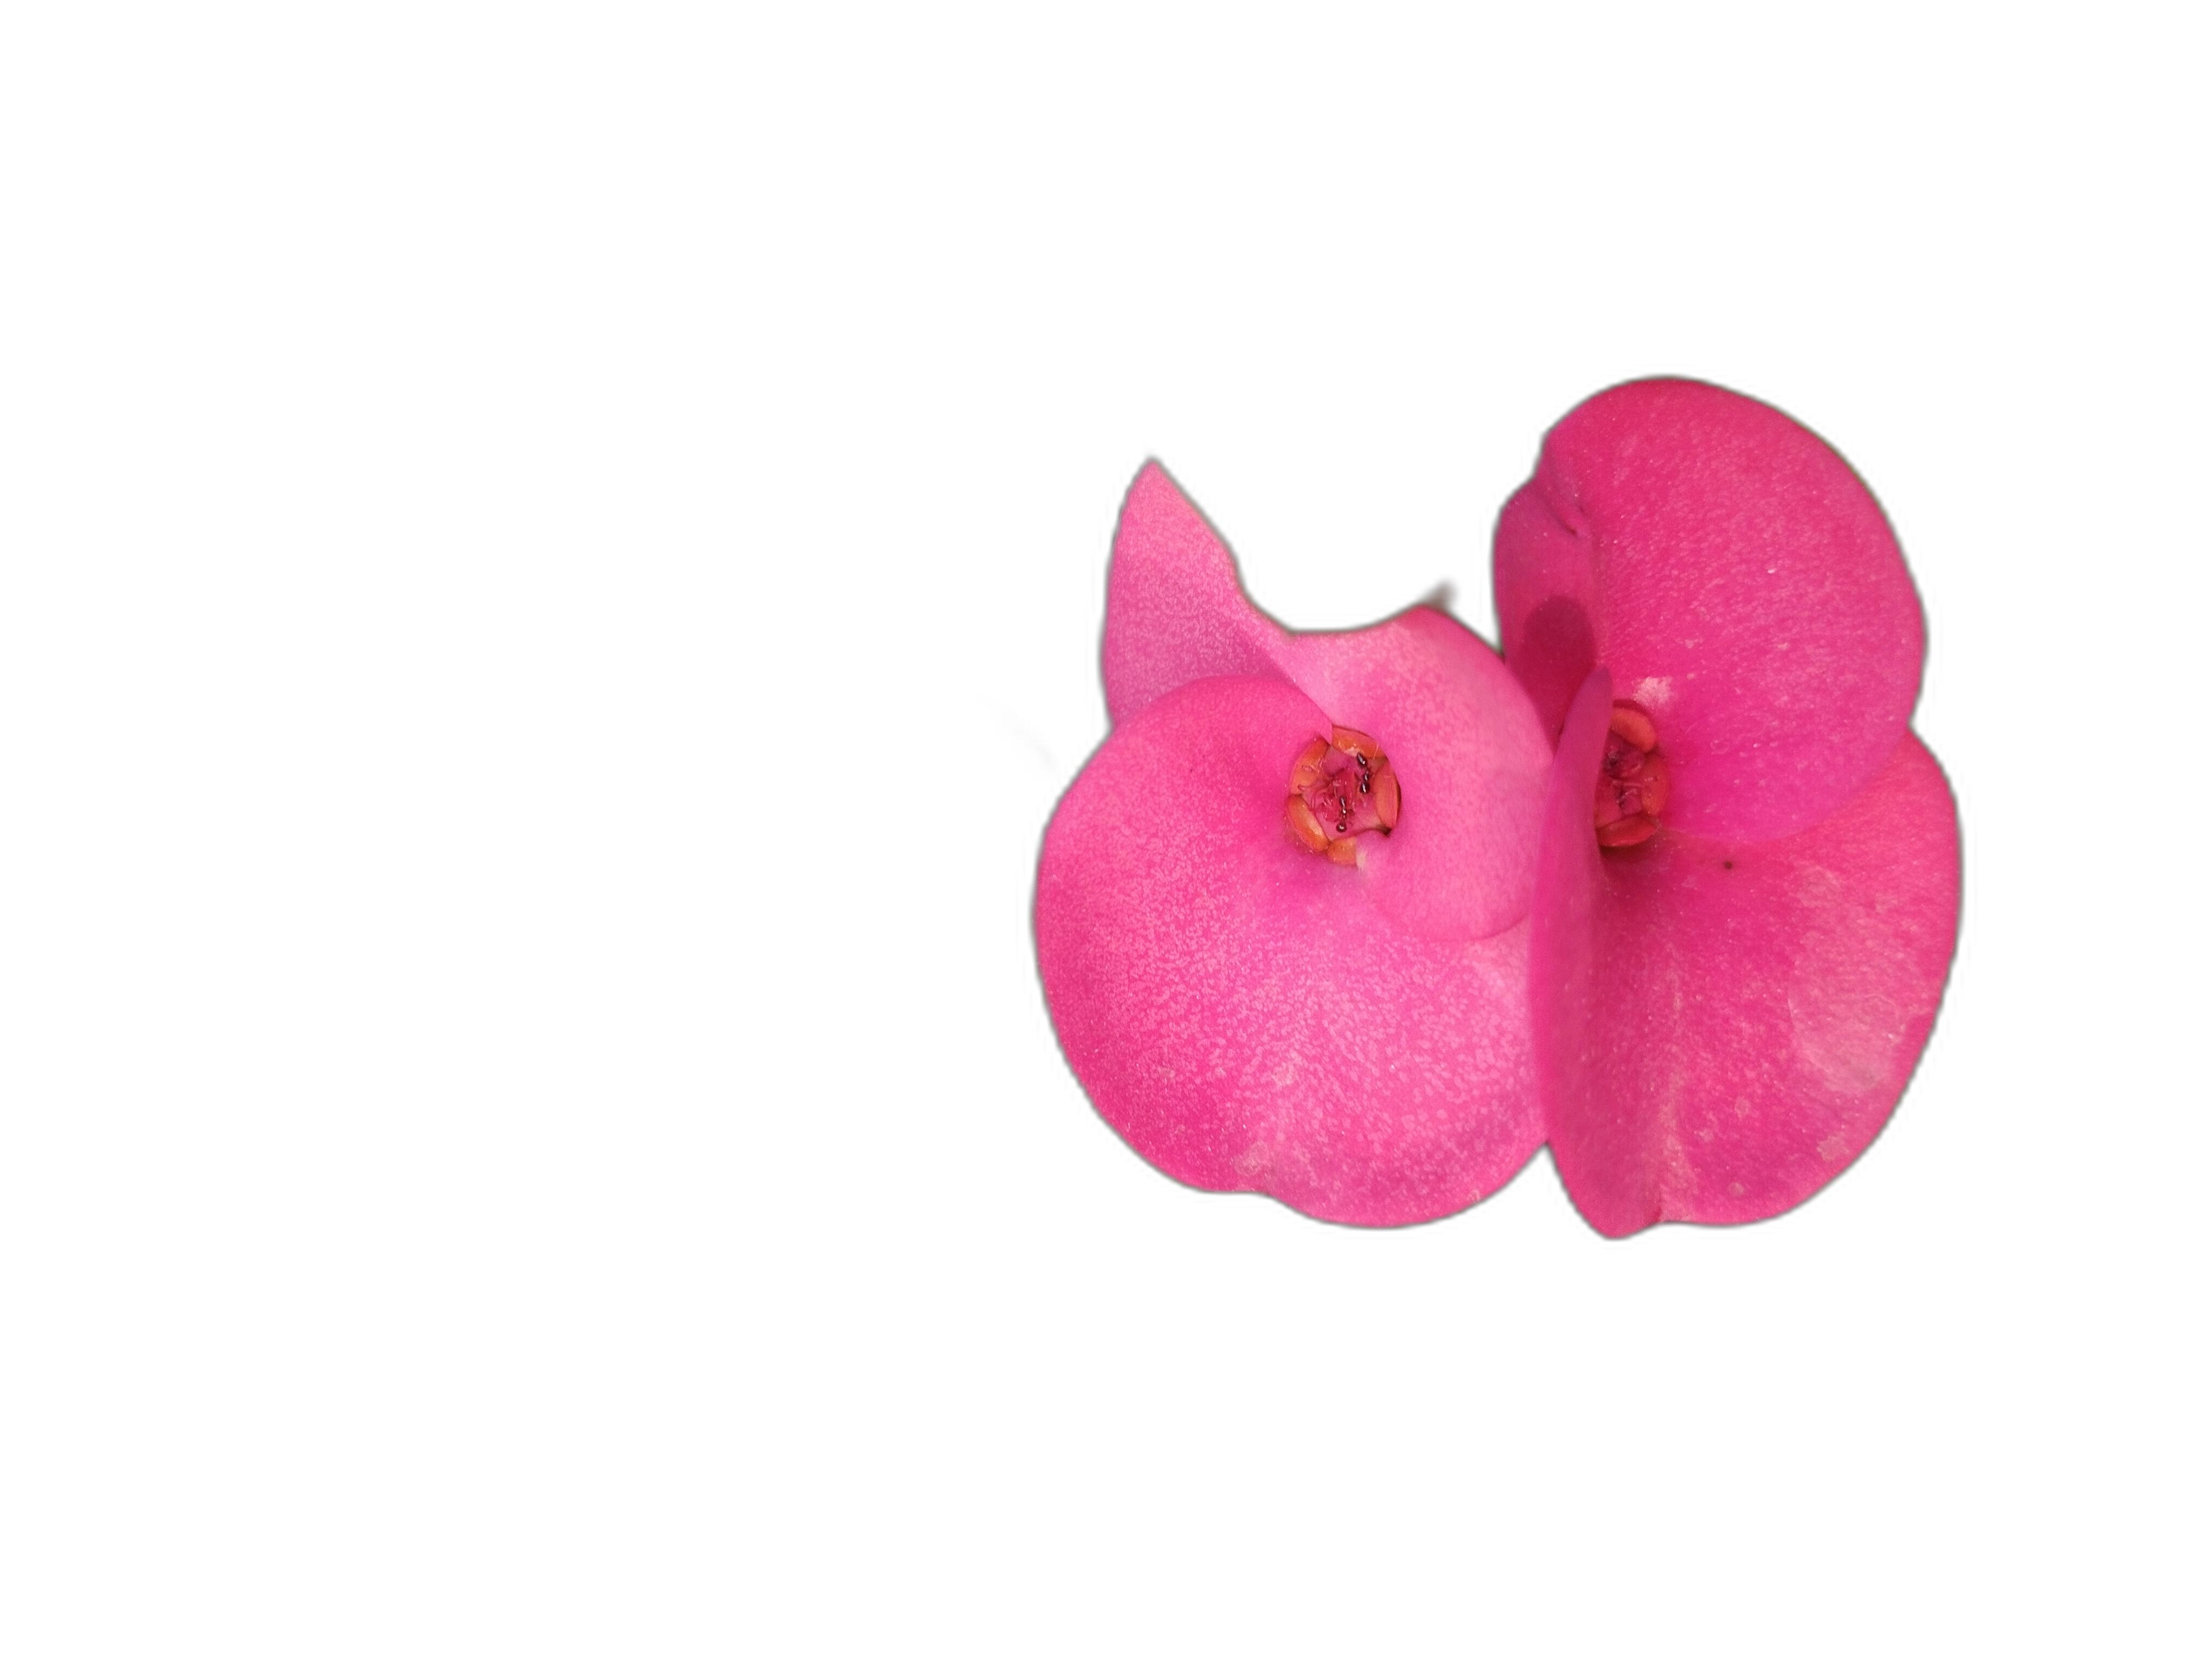
Label: Crown of thorns